David Learner

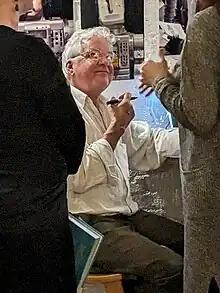
Learner in 2023

David Francis Somerville Learner (born 23 August 1955 in Hammersmith, London) is a British actor who is best known for playing Marvin the Paranoid Android in "The Hitchhiker's Guide to the Galaxy" and Pickle in the CITV adventure game show "Knightmare".